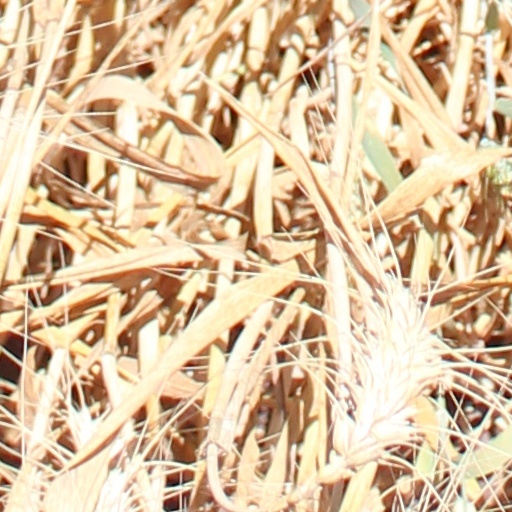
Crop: wheat